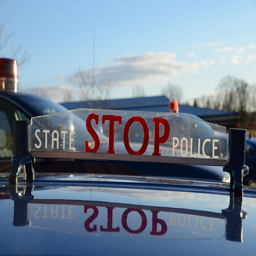
A stop state police sign on the top of a vehicle.
An image of the State Stop Police sign on the front of a police car.
The police car had a sign on the top that said 'STOP'.
The police sign on top of a car in a parking lot.
A close up of the top of a police car.